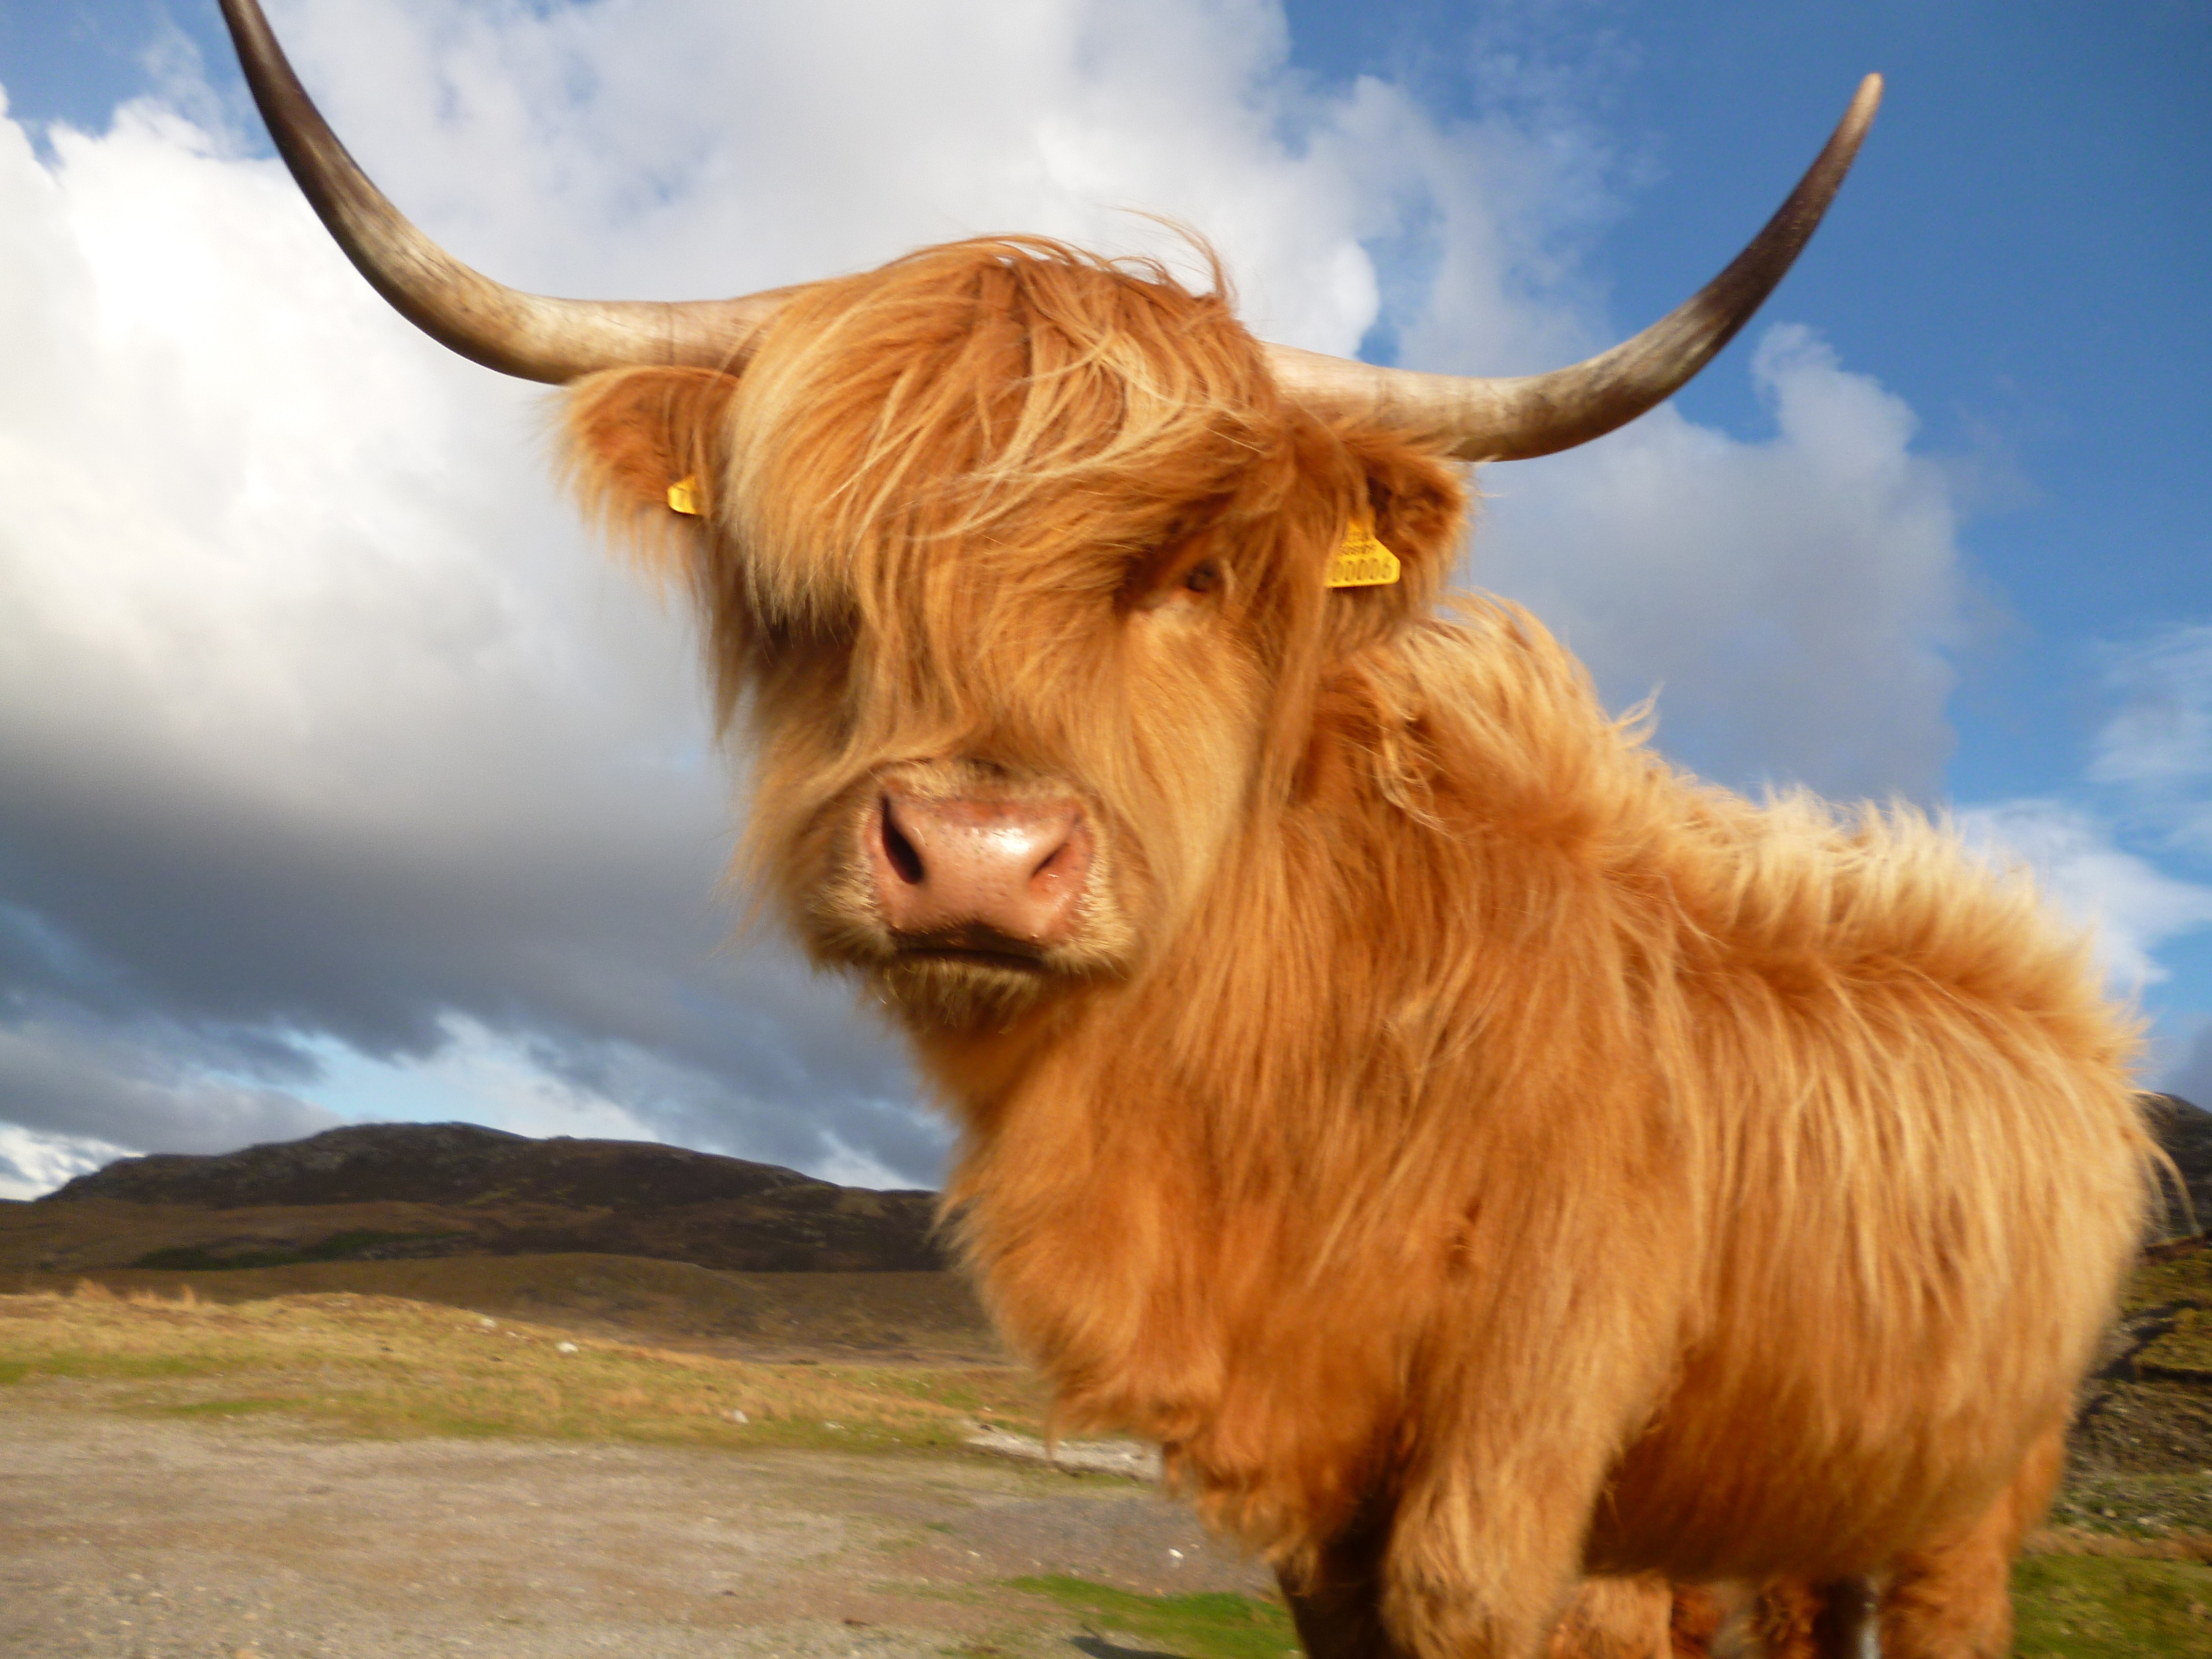
countryside, bicycle, horn, pasture, mammal, mane, bull, cycling, vertebrate, scotland, yak, highlands, cattle like mammal, cow goat family, texas longhorn